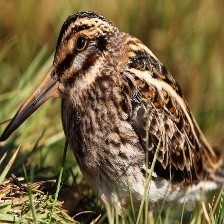
Species: JACK SNIPE
Scientific name: LYMNOCRYPTES MINIMUS